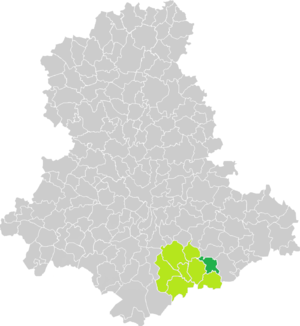
Carte de situation de la commune de Saint-Vitte-sur-Briance (en vert foncé) dans le votre Canton (en vert clair) sur une carte des communes de la Haute-Vienne
Saint-Vitte-sur-Briance est une commune française située dans le département de la Haute-Vienne, en région Nouvelle-Aquitaine.